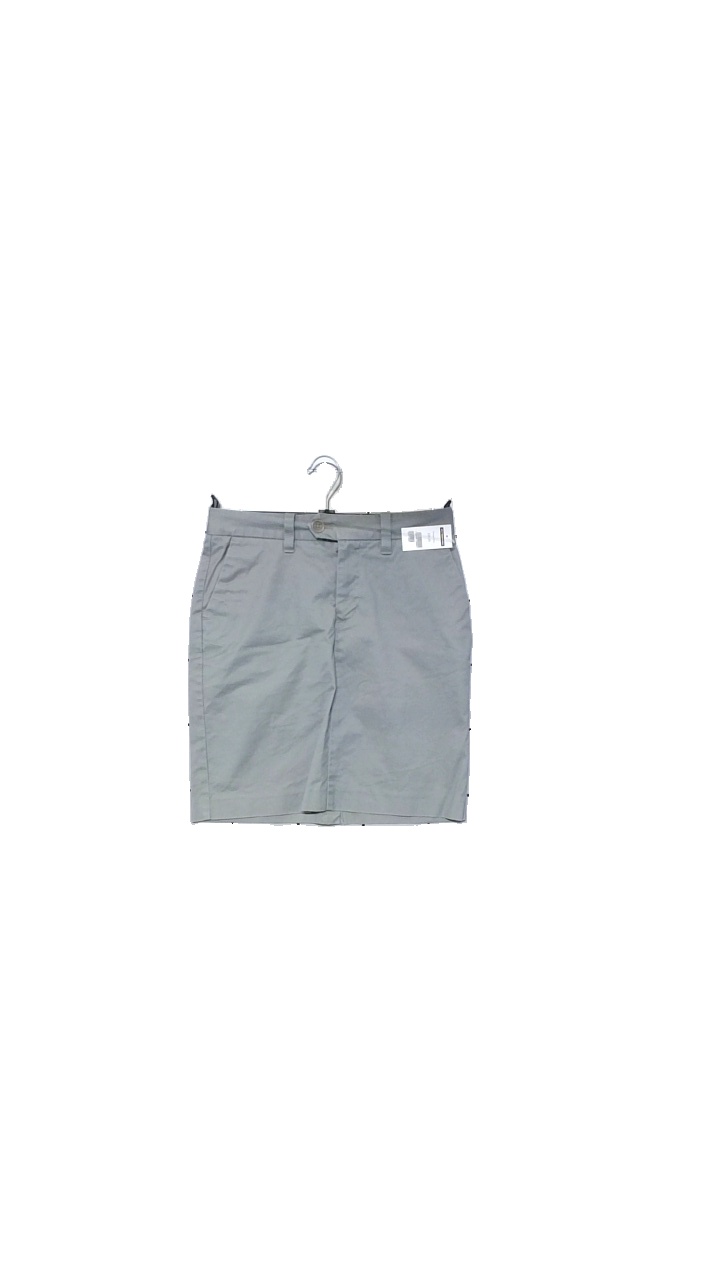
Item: Skirt (Ladies)
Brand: Boomerang
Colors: Grey
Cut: Regular
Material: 98% cotton, 2% spandex
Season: All
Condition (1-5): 4
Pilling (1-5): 4
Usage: Reuse
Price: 150-250